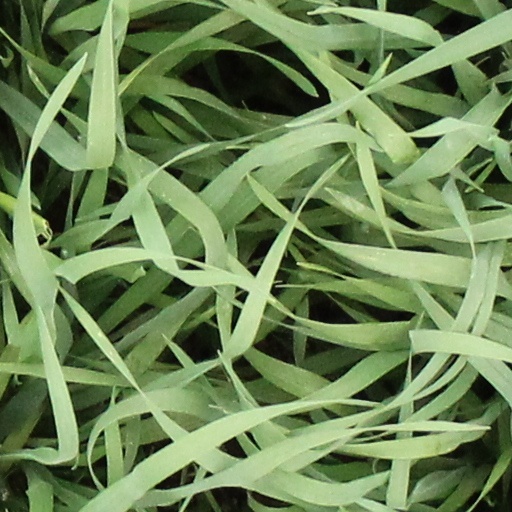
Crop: wheat